Answer in natural language. How many Dressers are visible in the scene? Choose between the following options: 3, 0, 4, 2 or 1
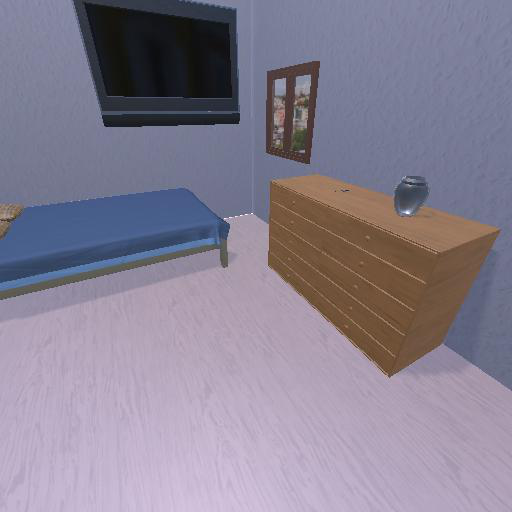
<answer>1</answer>